Describe the emotion expressed in this image:  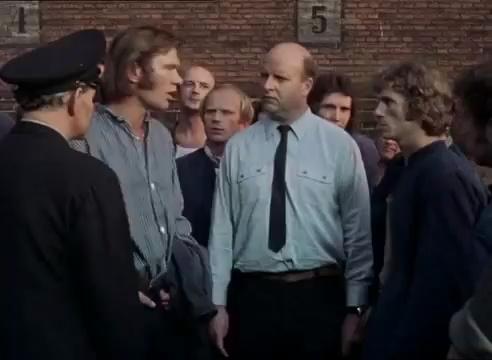
This person displays Suffering, valence and arousal with low intensity.